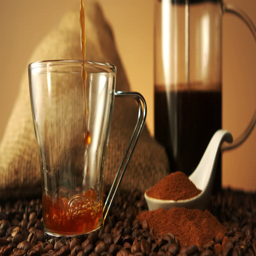
milk pouring into a coffee cup in slow motion